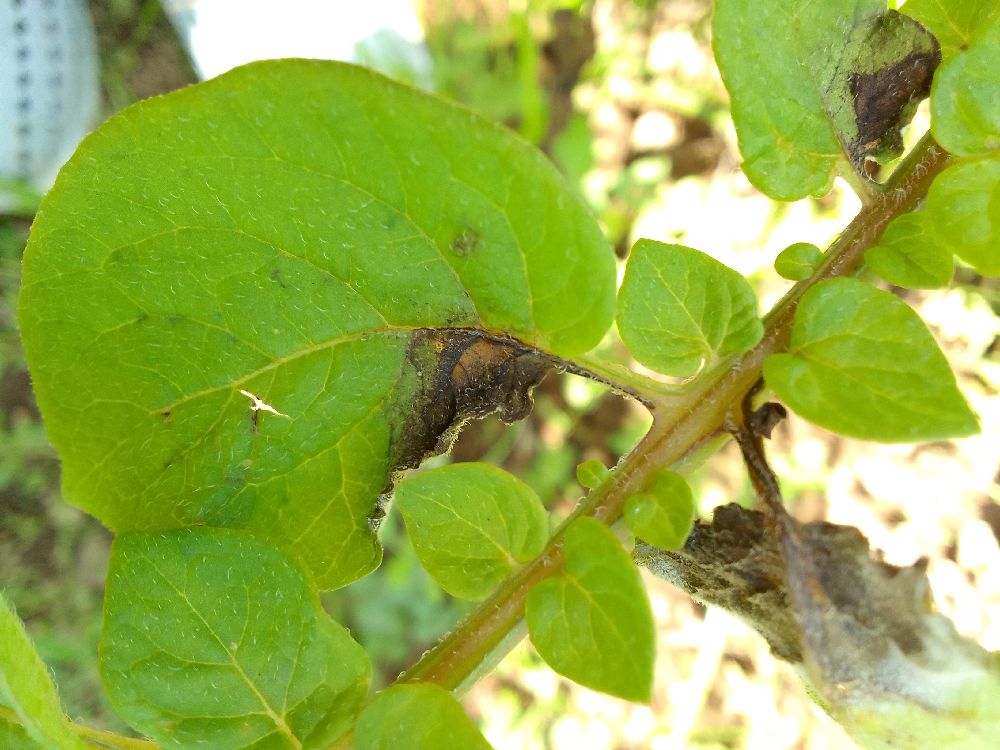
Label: Late blight